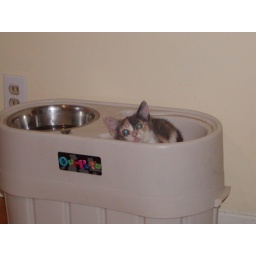
Hanging out in the dog food bowl